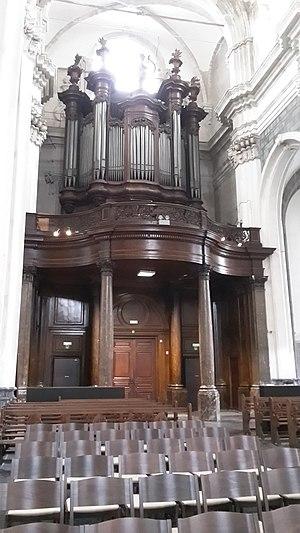
Grand orgue de l'église Sainte-Elisabeth de Mons (Belgique), reconstruit en 1849 par Joseph MERKLIN.
L’église Sainte-Élisabeth est un édifice religieux sis rue de Nimy, à une centaine de mètres de la Grand-Place de Mons, en Belgique. Une chapelle construite au XIVe siècle fait place à un édifice gothique au XVIe, puis baroque au XVIIIe siècle. Fermée durant la période révolutionnaire française elle redevient paroisse catholique en 1803.